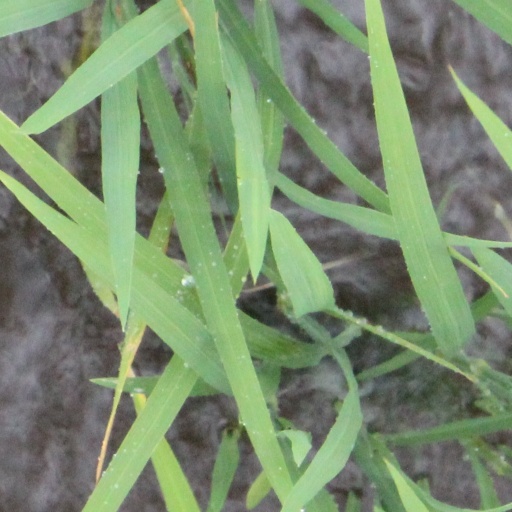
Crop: rice